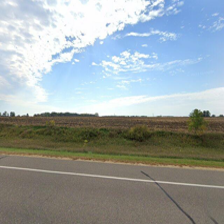
Label: streetView